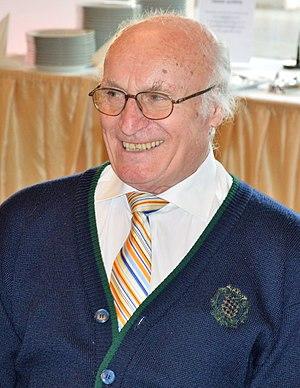
Gergely Kulcsár, né le 10 mars 1934 à Nagyhalász et mort le 12 août 2020, est un ancien athlète hongrois spécialiste du lancer du javelot.